Renault Kerax

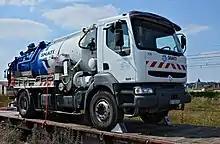
Renault Kerax

The Renault Kerax is a medium- and heavy-duty truck manufactured by Renault Trucks, aimed at the construction industry, and is available as a rigid body or tractor configuration. It was launched in 1997, and underwent a full upgrade in 2006. Production of the Kerax ended in 2013, And 2019, when it was replaced by the C and K range which are powered by Euro VI engines. Military versions, however, are still available.